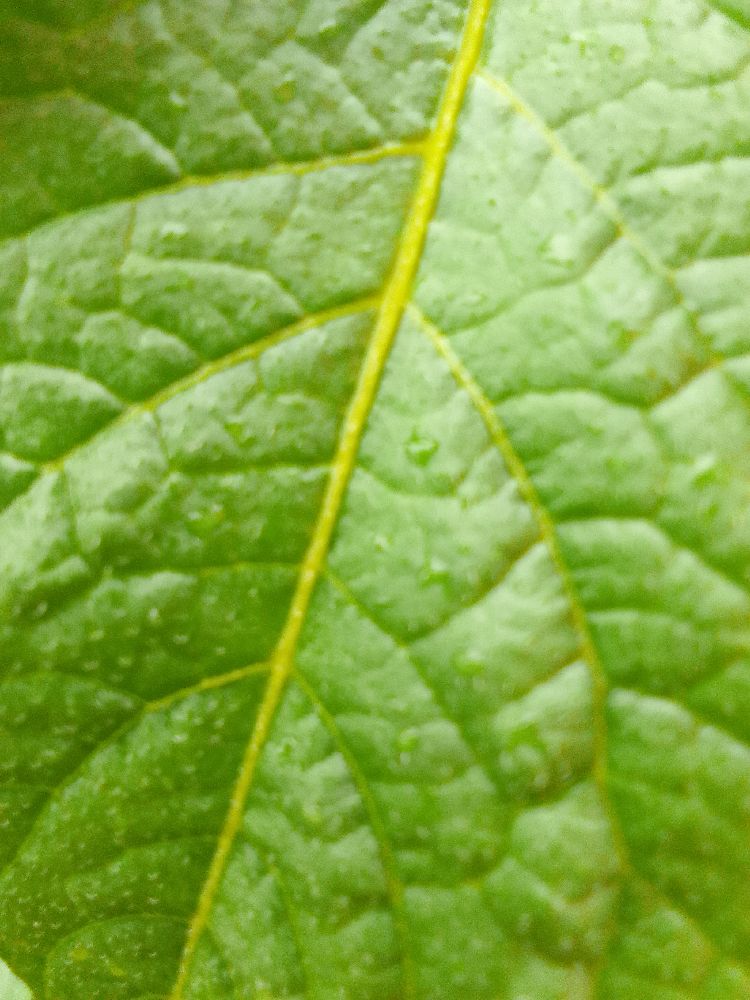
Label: Healthy